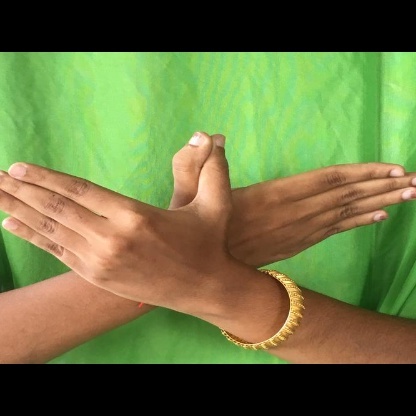
Mudra: Garuda